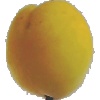
Label: Peach 2